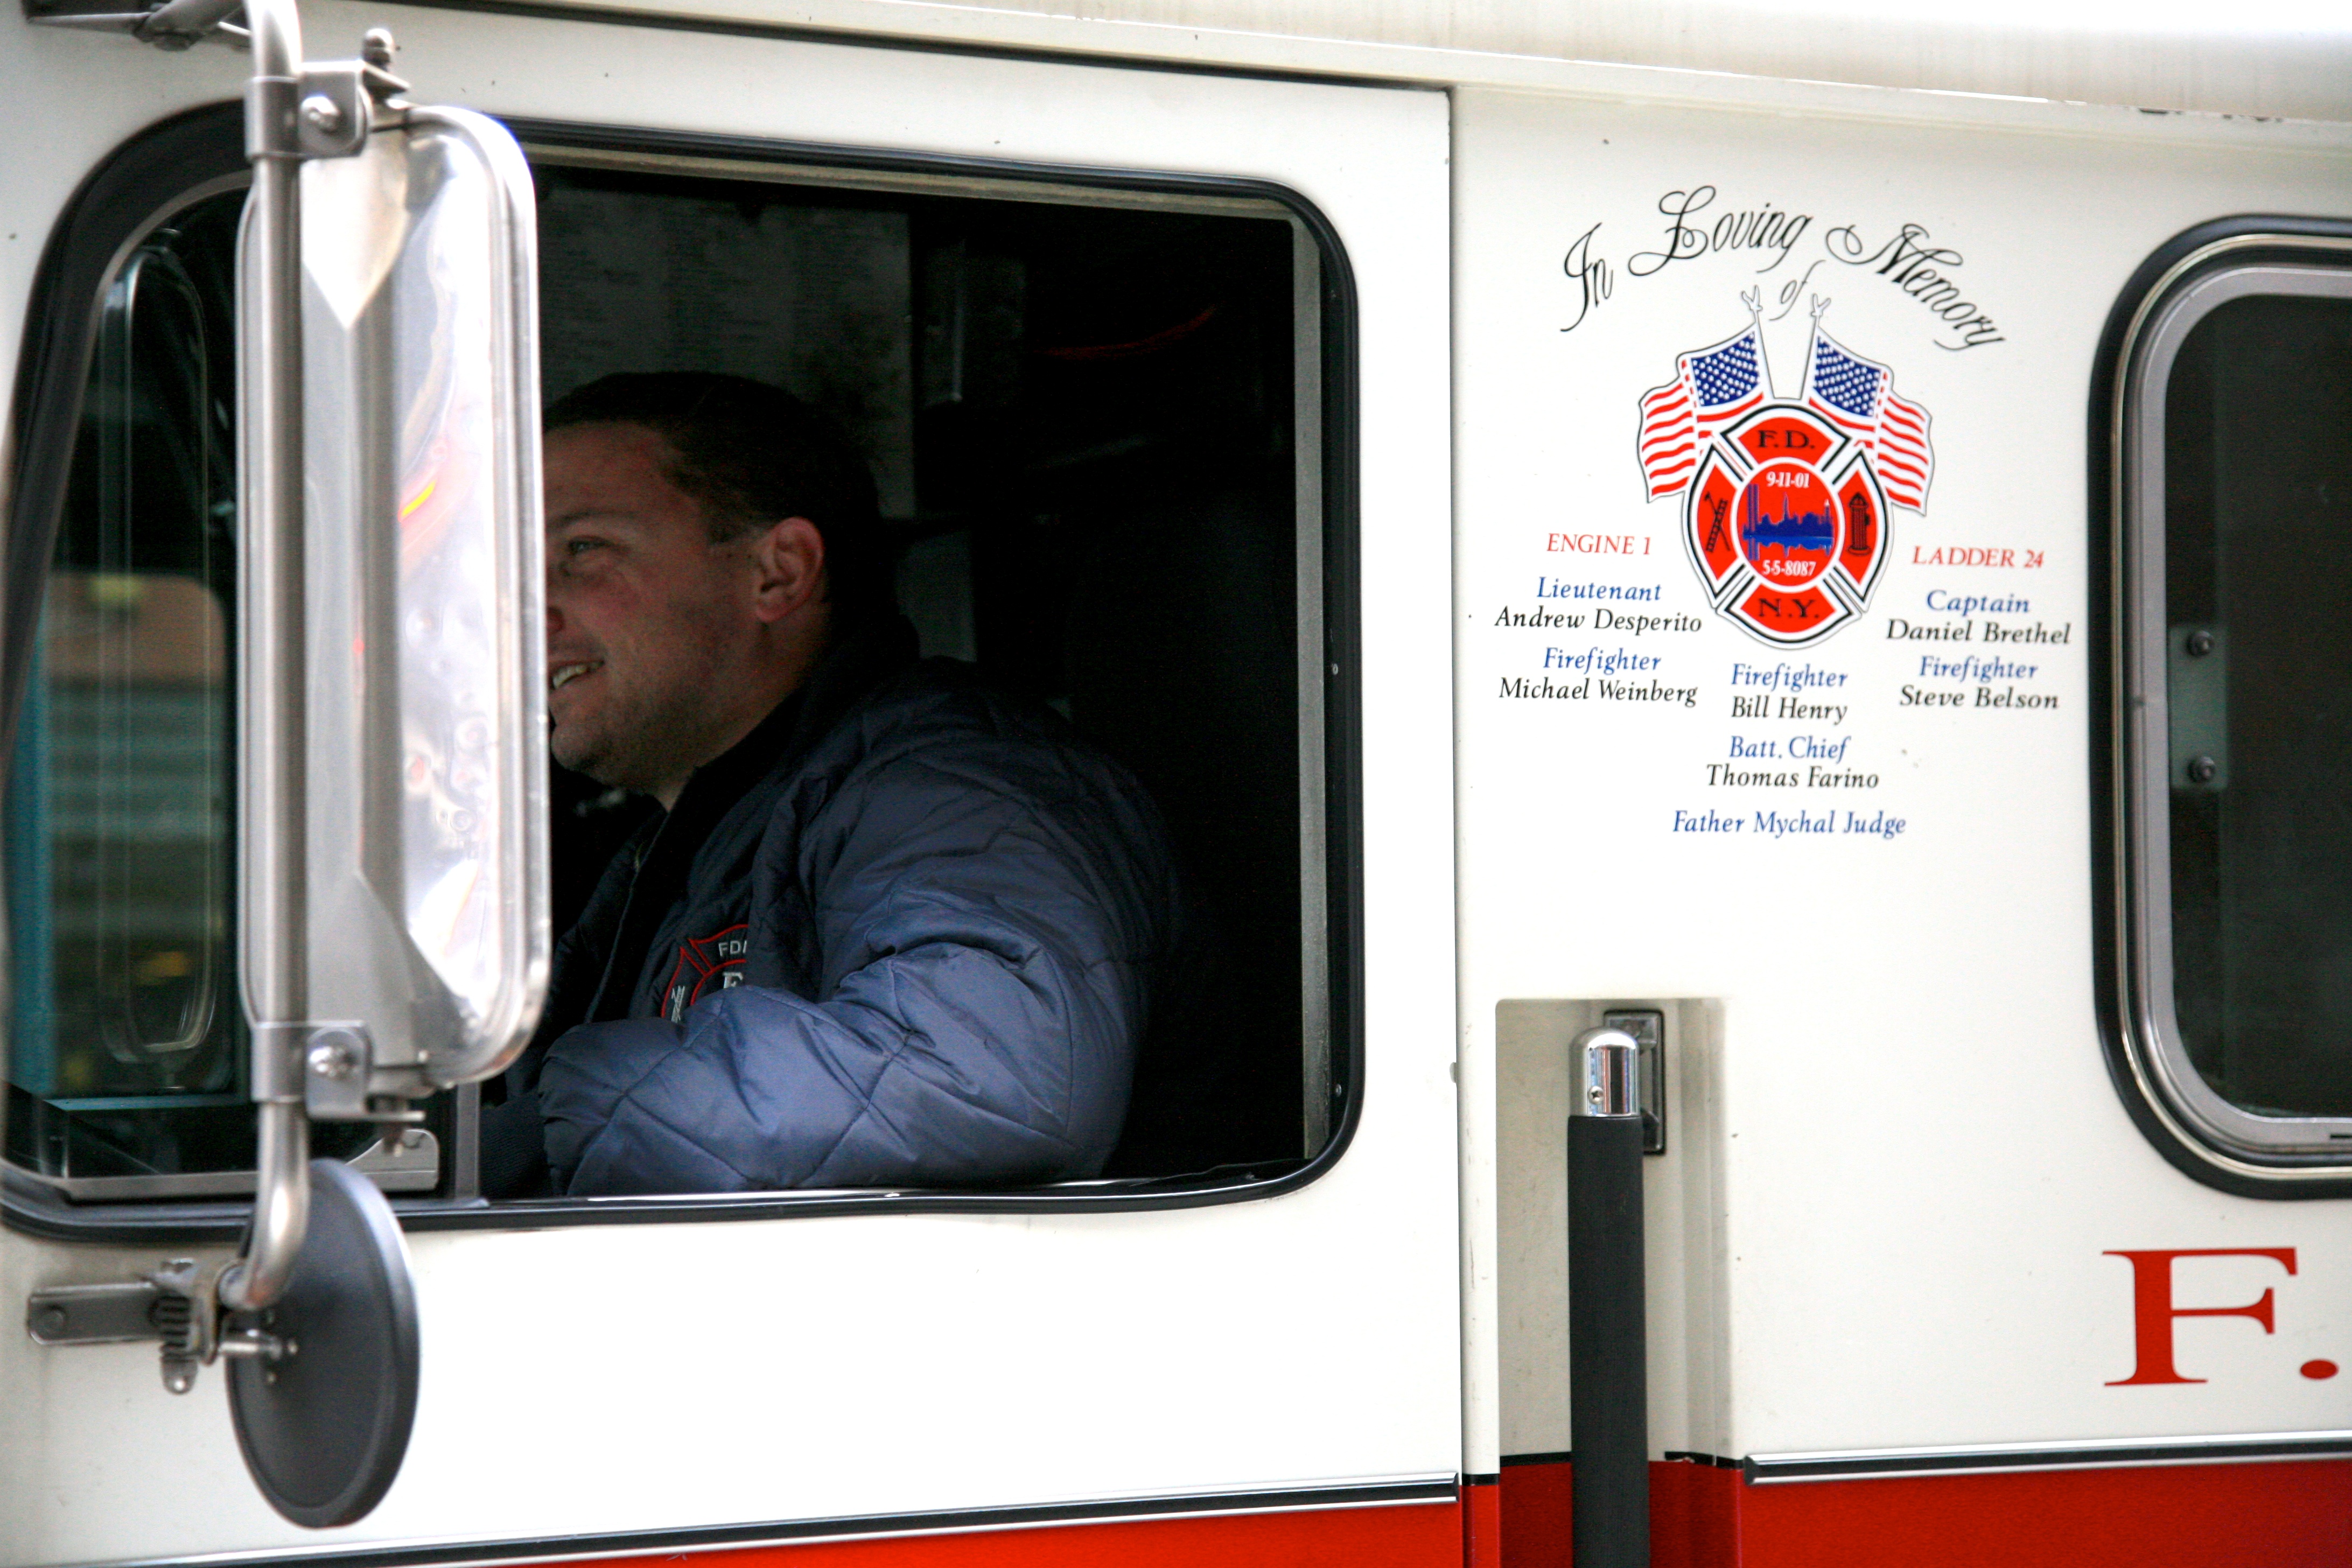
manhattan, transport, vehicle, nyc, public transport, brand, newyork, newyorkcity, ny, midtown, selection, firefighter, fdny, midtowneast